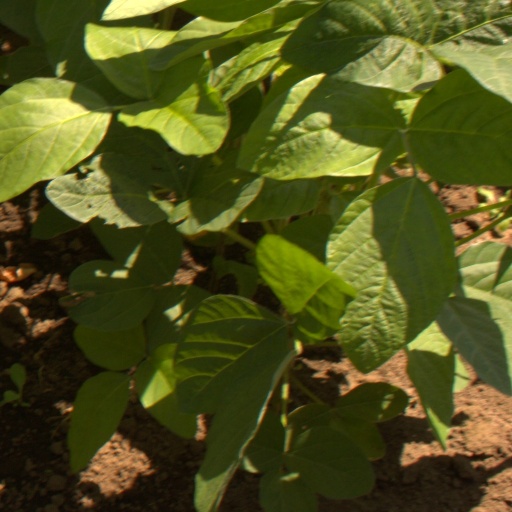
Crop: soybean